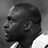
Emotion: sad